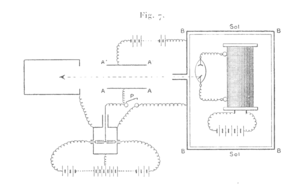
Figure 7 de la thèse de Jean Perrin. Dispositif utilisé pour démontrer que les rayons X ionisent les gaz. Enceinte blindée (B) contenant la bobine de Ruhmkorff et le tube à rayons X. AA et A'A', plaques d'un condensateur éloignées de 1 cm. En bas, électromètre à cadrans. A gauche, coupe reliée à la terre (sol).
Jean Baptiste Perrin est un physicien, chimiste et homme politique français, Prix Nobel de physique 1926. Ancien élève de l'École normale supérieure, il fut nommé chargé de cours puis professeur de chimie physique à la Faculté des sciences de Paris où il enseigna pendant 40 ans.